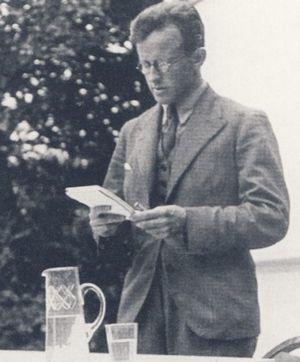
Uno Åhrén est un architecte et urbaniste suédois promoteur du fonctionnalisme en Suède.